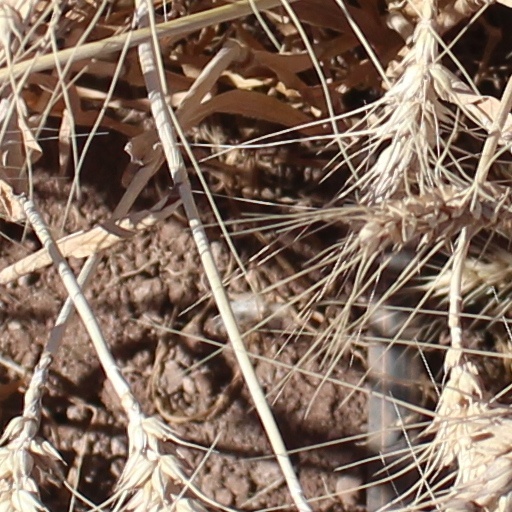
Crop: wheat